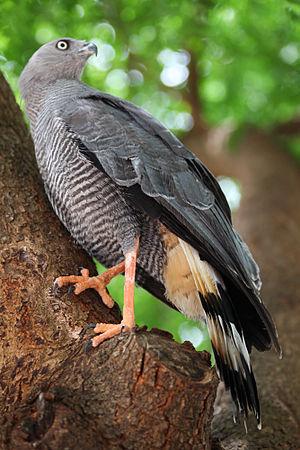
La Buse échasse est une espèce de rapaces de la famille des Accipitridae. C'est la seule espèce du genre Geranospiza.